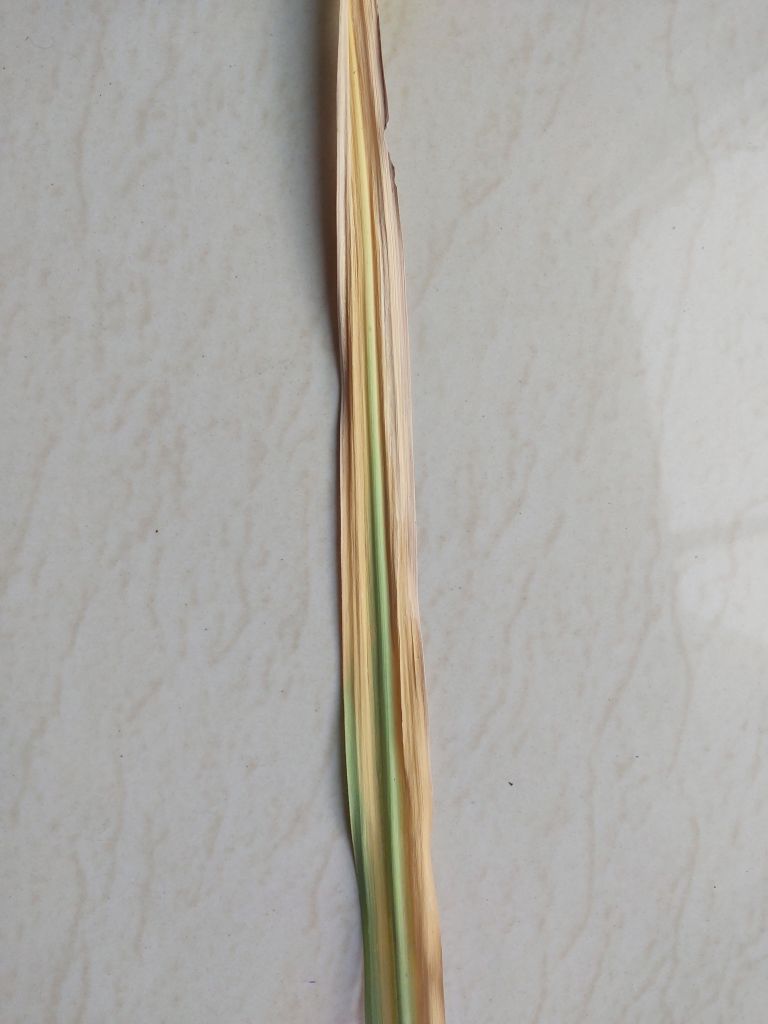
Label: Yellow Leaf